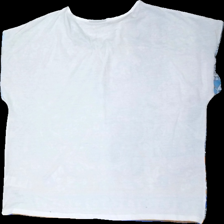
View: back
Type: Top
Category: Ladies
Brand: Kappahl
Colors: Blue, White, Orange, Multicolor
Material: 84% polyester, 16% cotton
Pattern: Other
Cut: Regular, C-collar
Size: L
Season: All
Stains: Minor
Price range: <50
Recommended usage: Export